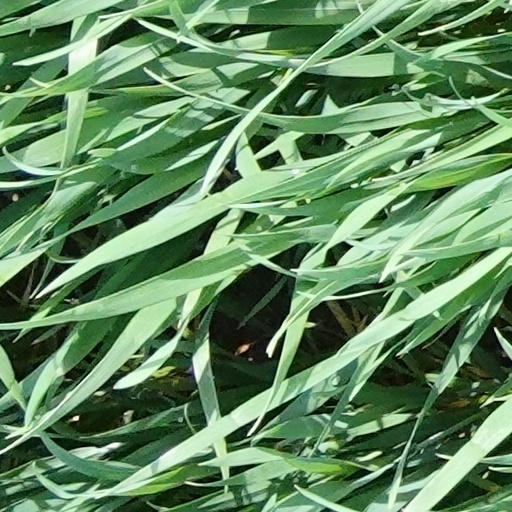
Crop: wheat